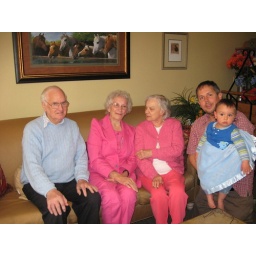
girls in pink, boys in blue